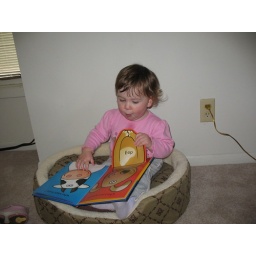
Jackie sitting in the dogs new bed